Morar

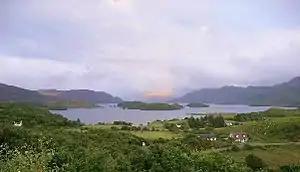
The more shallow end of Loch Morar, with islands in view.

Over the course of the 16th century, following an inheritance dispute over the lands of MacDonalds of Lochalsh, there were several violent encounters between the MacDonells and the MacKenzies. At the end of the century, the MacKenzies now sought to complain about MacDonell behaviour in court, but the MacDonell leadership wouldn't turn up, so in 1602, the MacKenzies laid waste to Morar as punishment. This led to the MacDonells waging battle against the MacKenzies in the Battle of Morar.